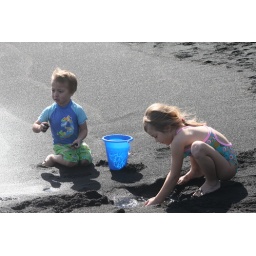
Matt and Melissa digging in the black sand at Punalu'u Beach